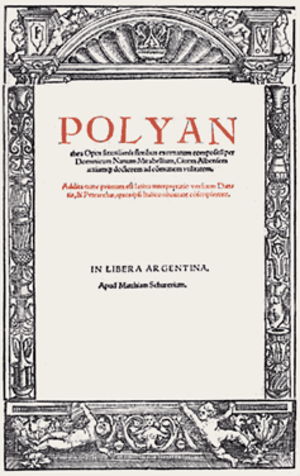
La Polyanthea, publiée en 1503, « ouvrage orné des fleurs les plus suaves », est due à Domenicus Nanus Mirabellius, qui se décrit comme citoyen d'Alba et docteur ès arts. Cette encyclopédie en forme de florilège compte selon les éditions entre 750 et 1 500 entrées classées en ordre alphabétique portant sur des questions morales et théologiques ainsi que sur des thèmes d'intérêt général : l'amitié, les âges de la vie, la grammaire, la guerre, la mémoire, la rhétorique, le sang, la santé, le zodiaque… Elle connaîtra de multiples éditions et sera combinée avec des compilations subséquentes dues à divers auteurs, gagnant ainsi au fil des ans en richesse et en qualité d'organisation. Cet ouvrage a été décrit comme « la fameuse encyclopédie au moule duquel se sont formés tous les intellectuels européens de l’âge classique et dont l’histoire reste encore à écrire ».